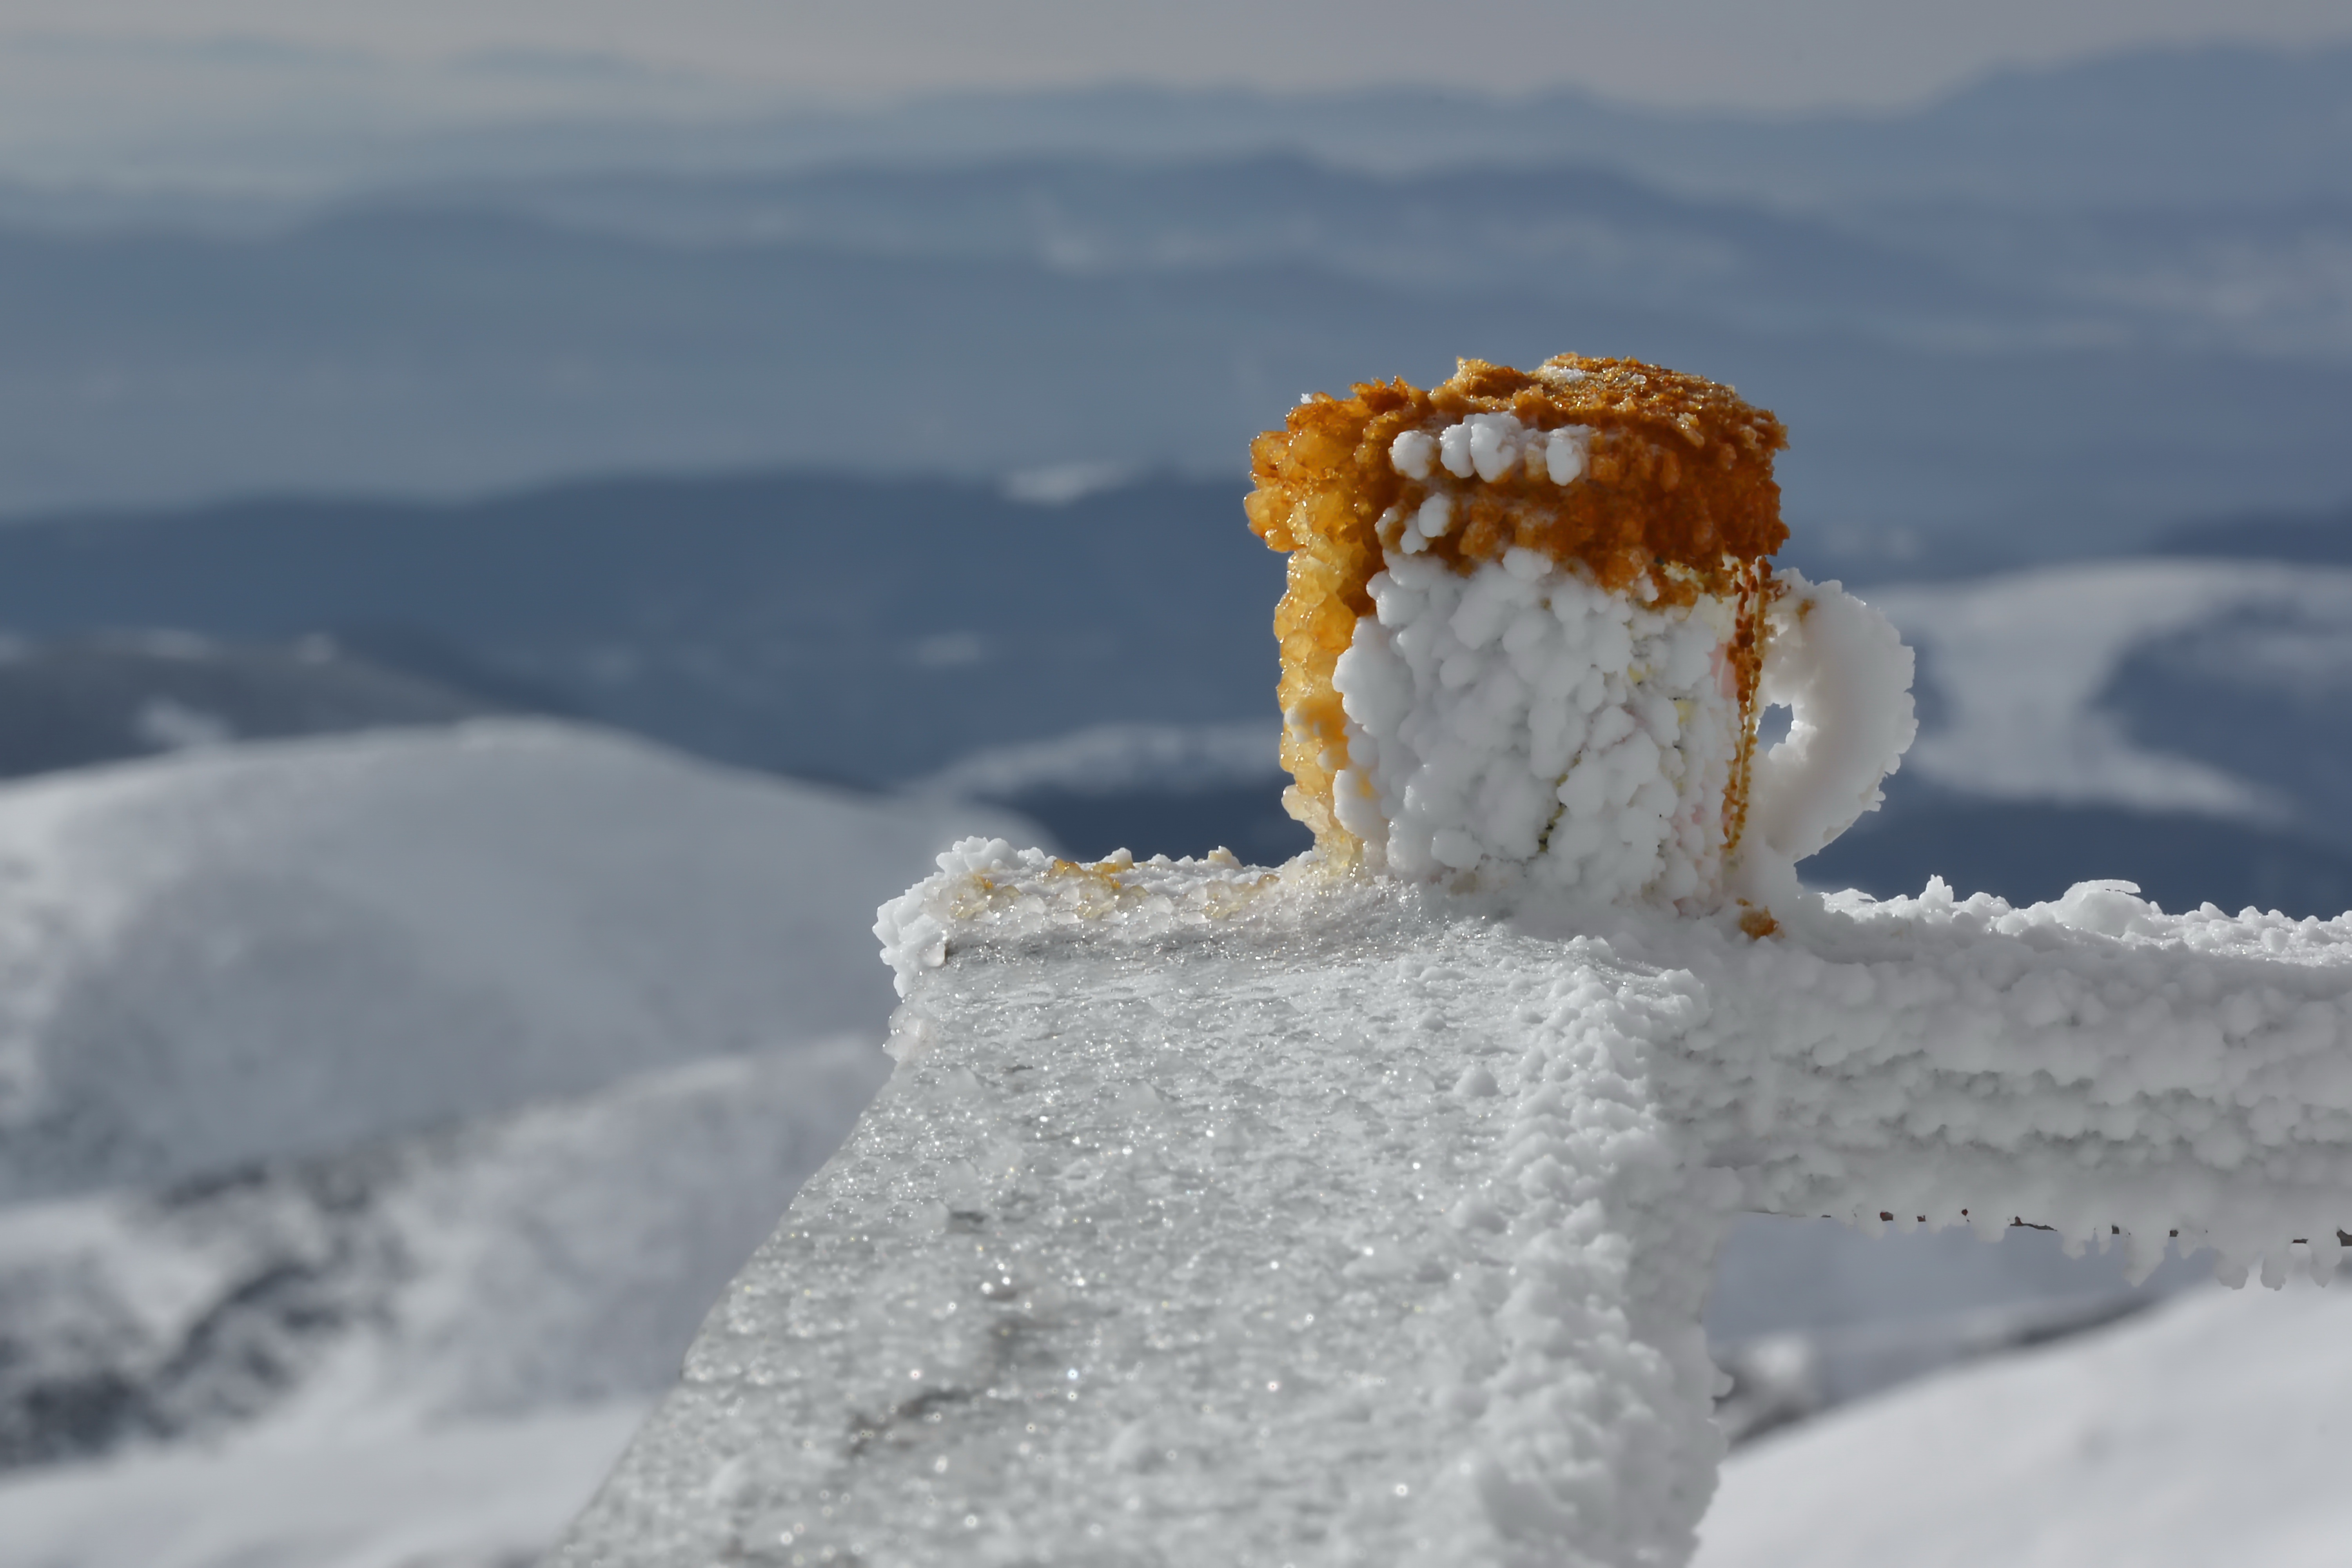
mountain, snow, cold, winter, cafe, coffee, sweet, frost, ice, weather, frozen, arctic, delicious, season, caffeine, melting, freezing, iced coffee, ice background, geological phenomenon